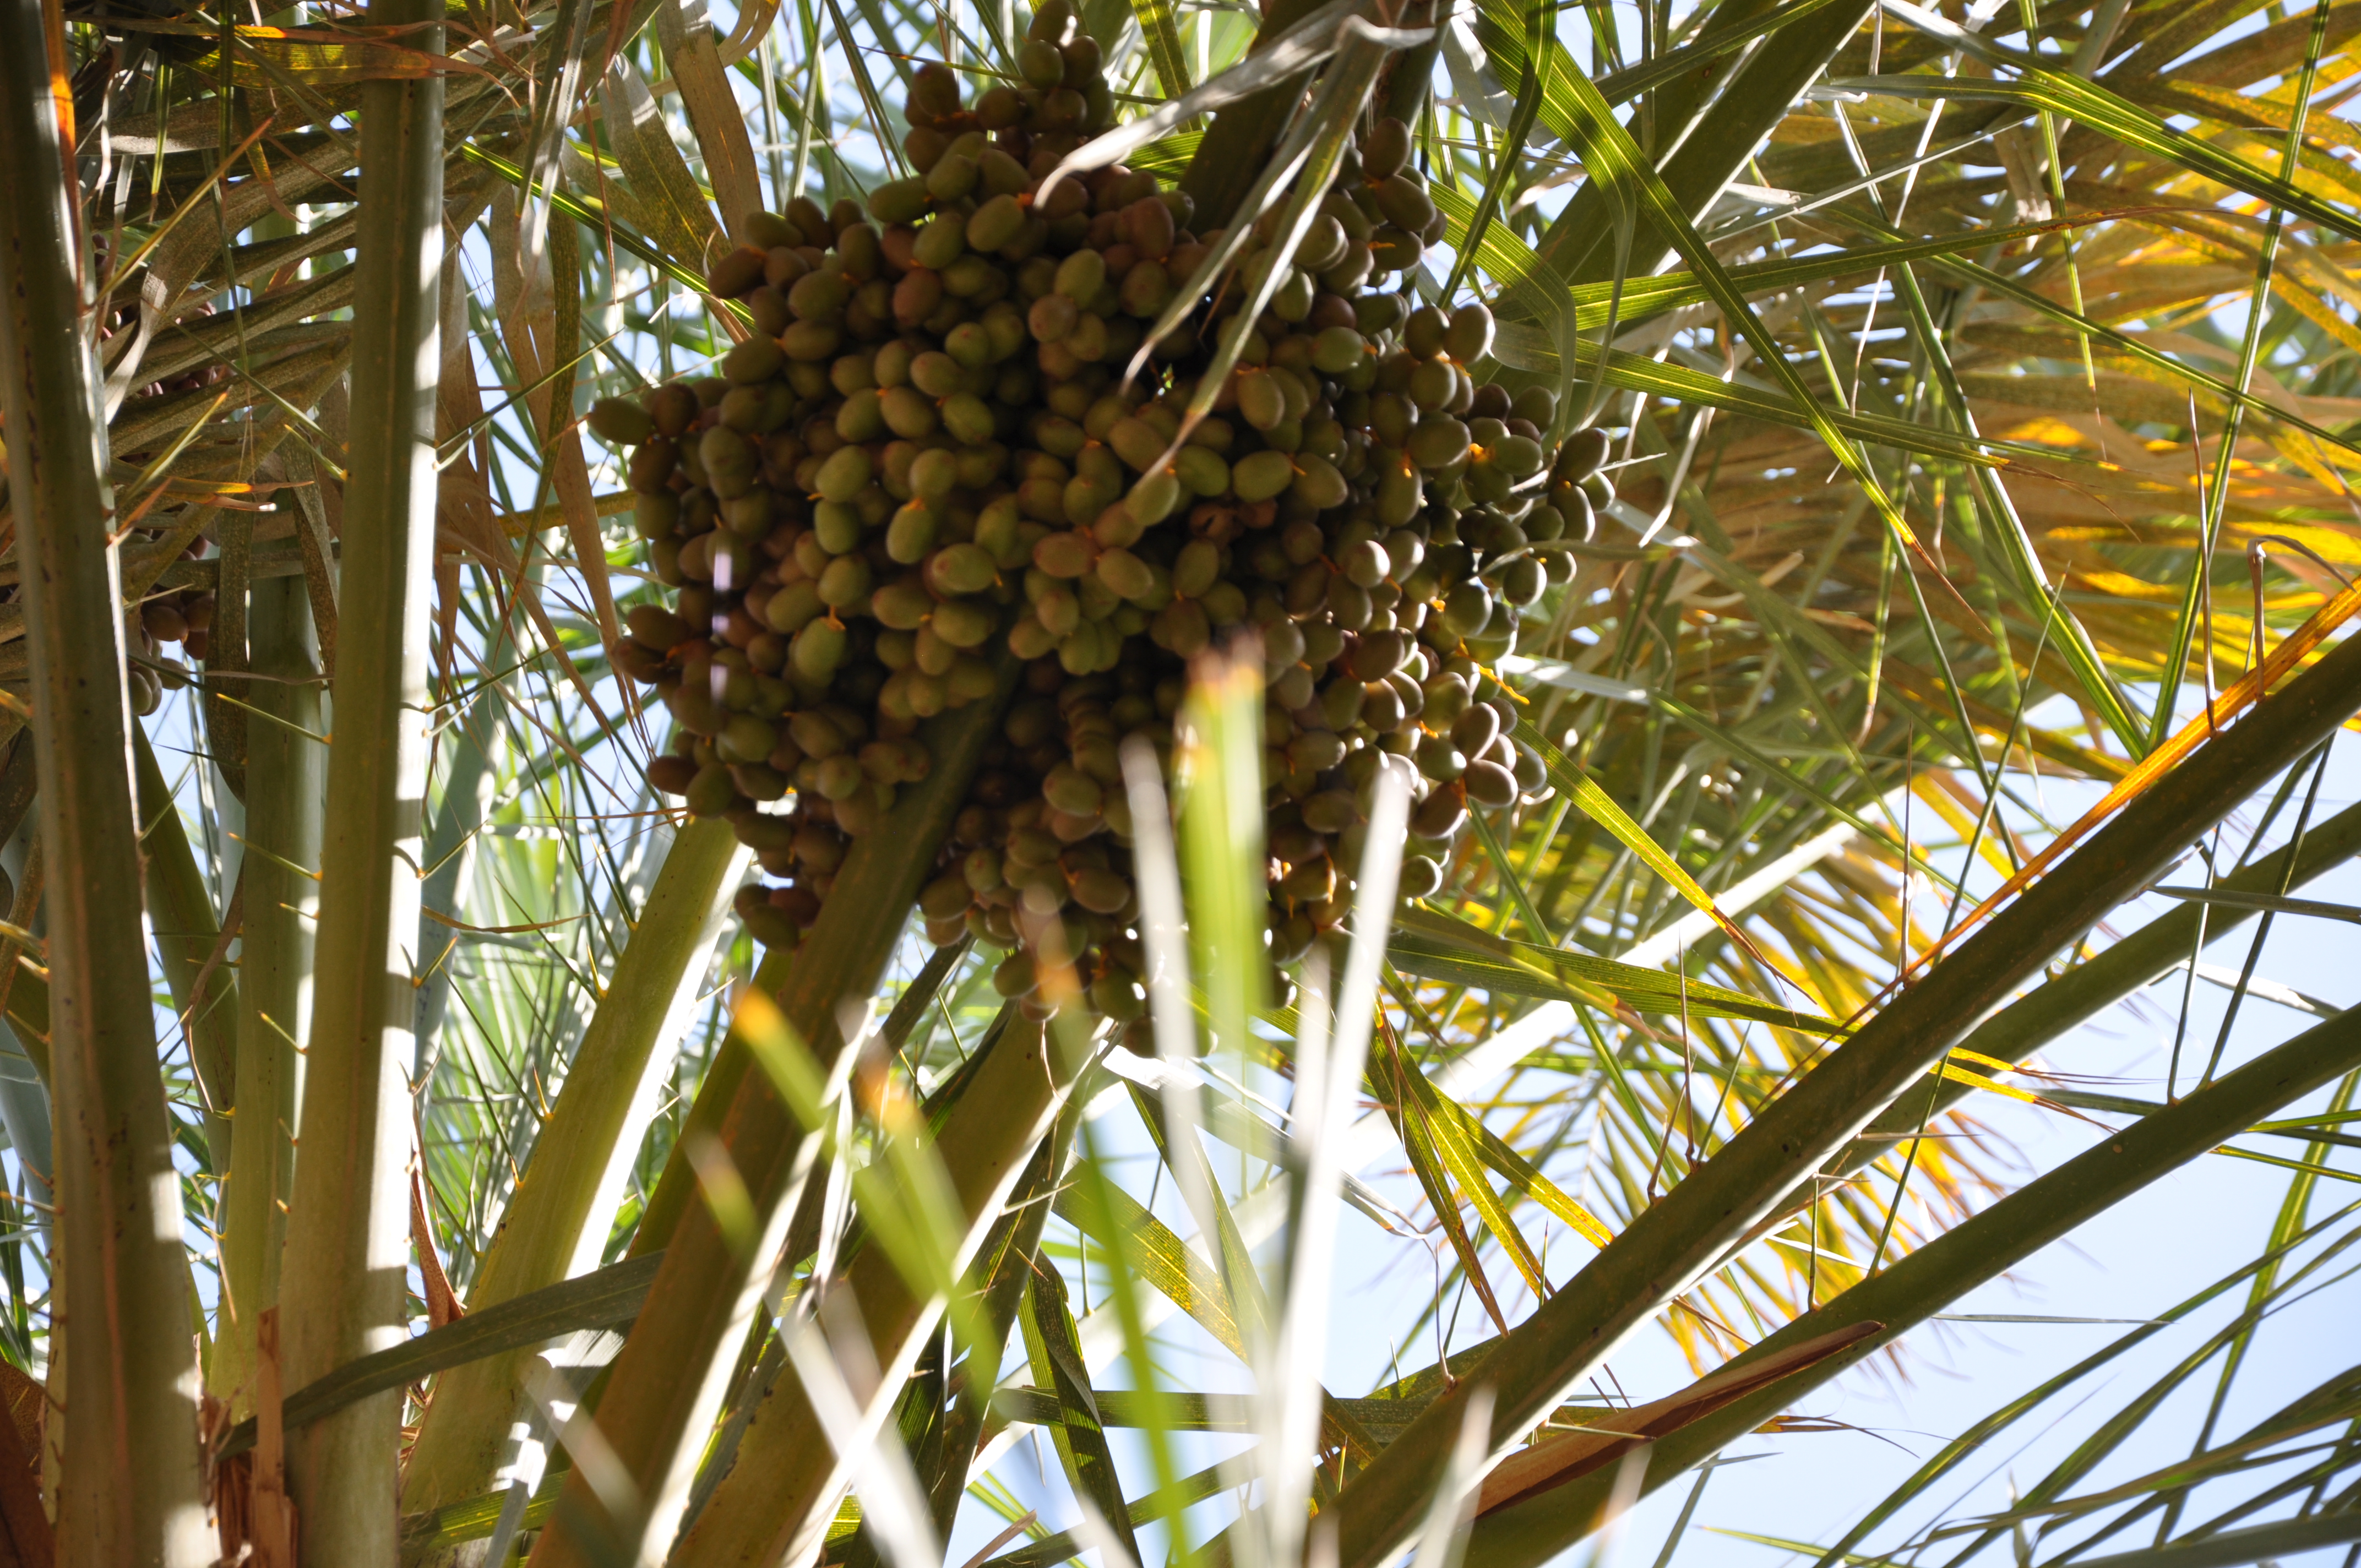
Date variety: bouisthami